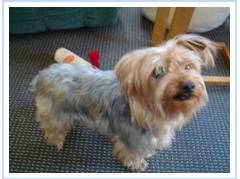
Label: dog